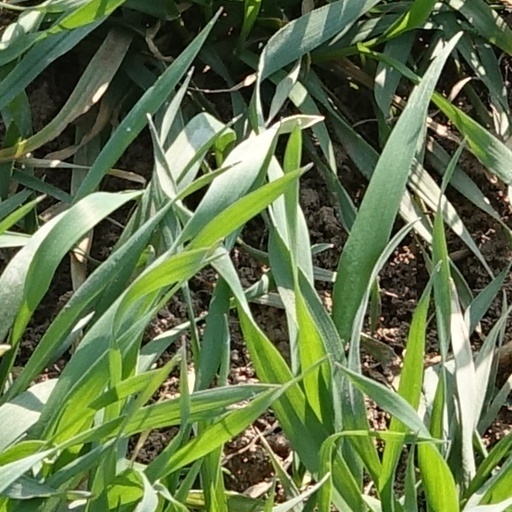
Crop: wheat